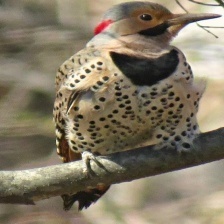
Species: NORTHERN FLICKER
Scientific name: COLAPTES AURATUS